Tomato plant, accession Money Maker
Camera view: horizontal (90 deg, fisheye); turntable rotation: 180 degrees
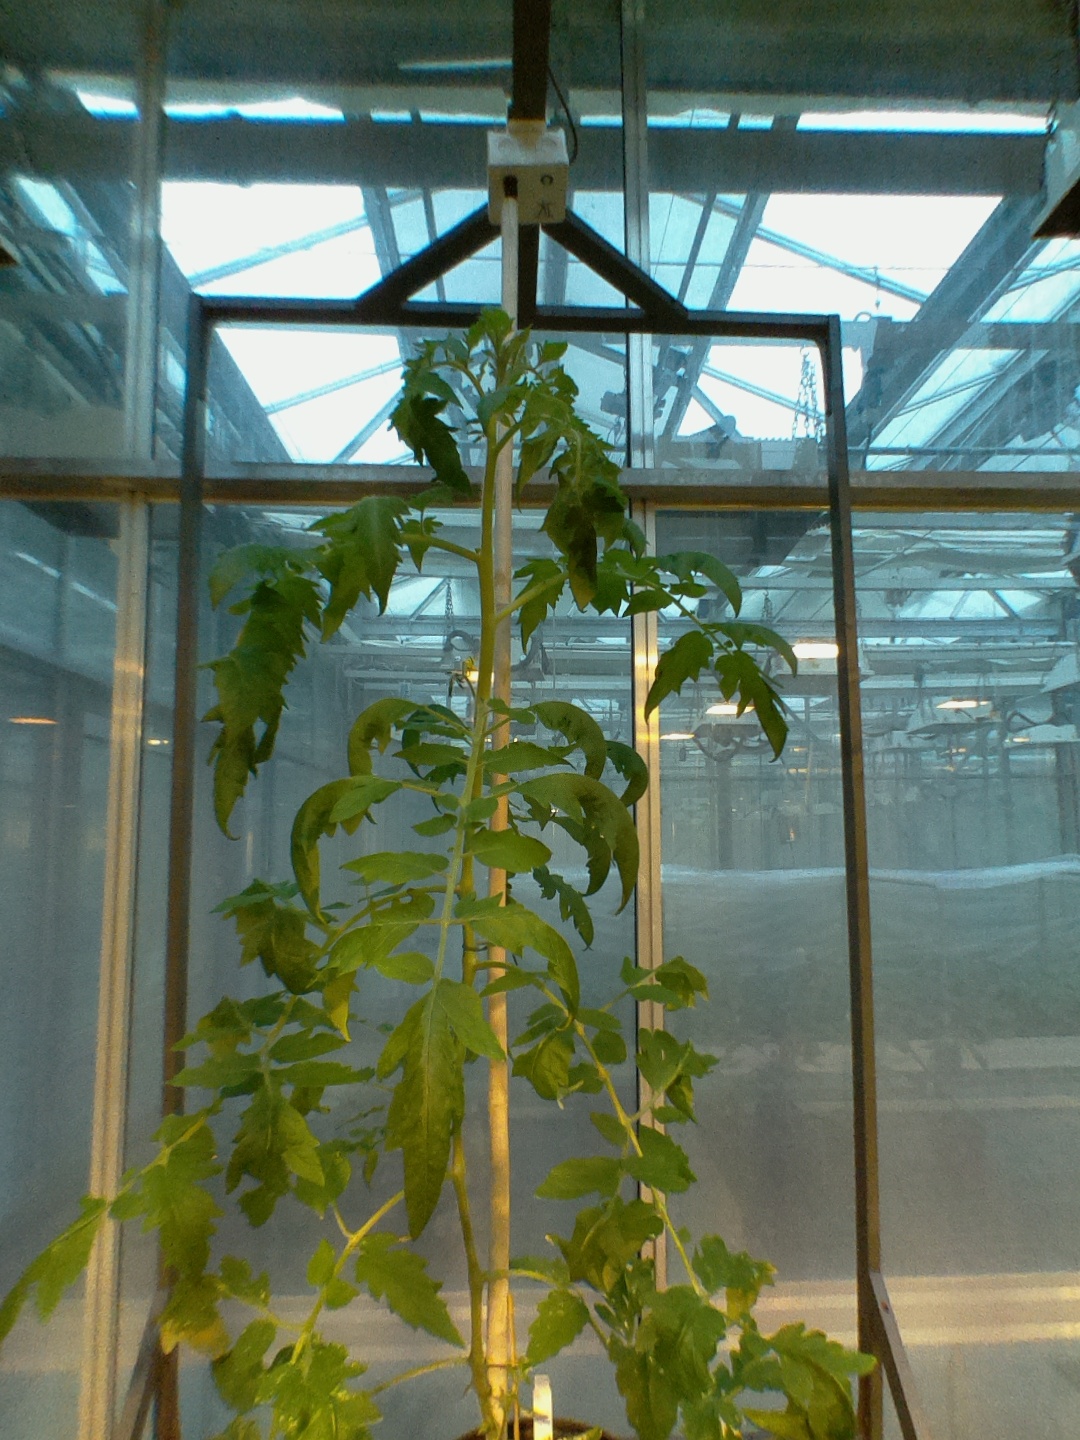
BBCH growth stage 60: First flowers open